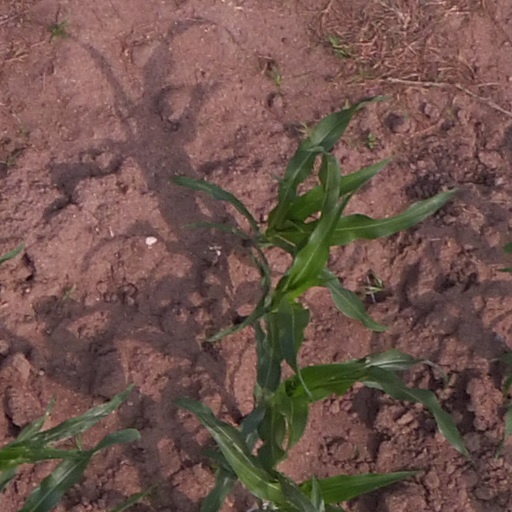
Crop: maize; corn